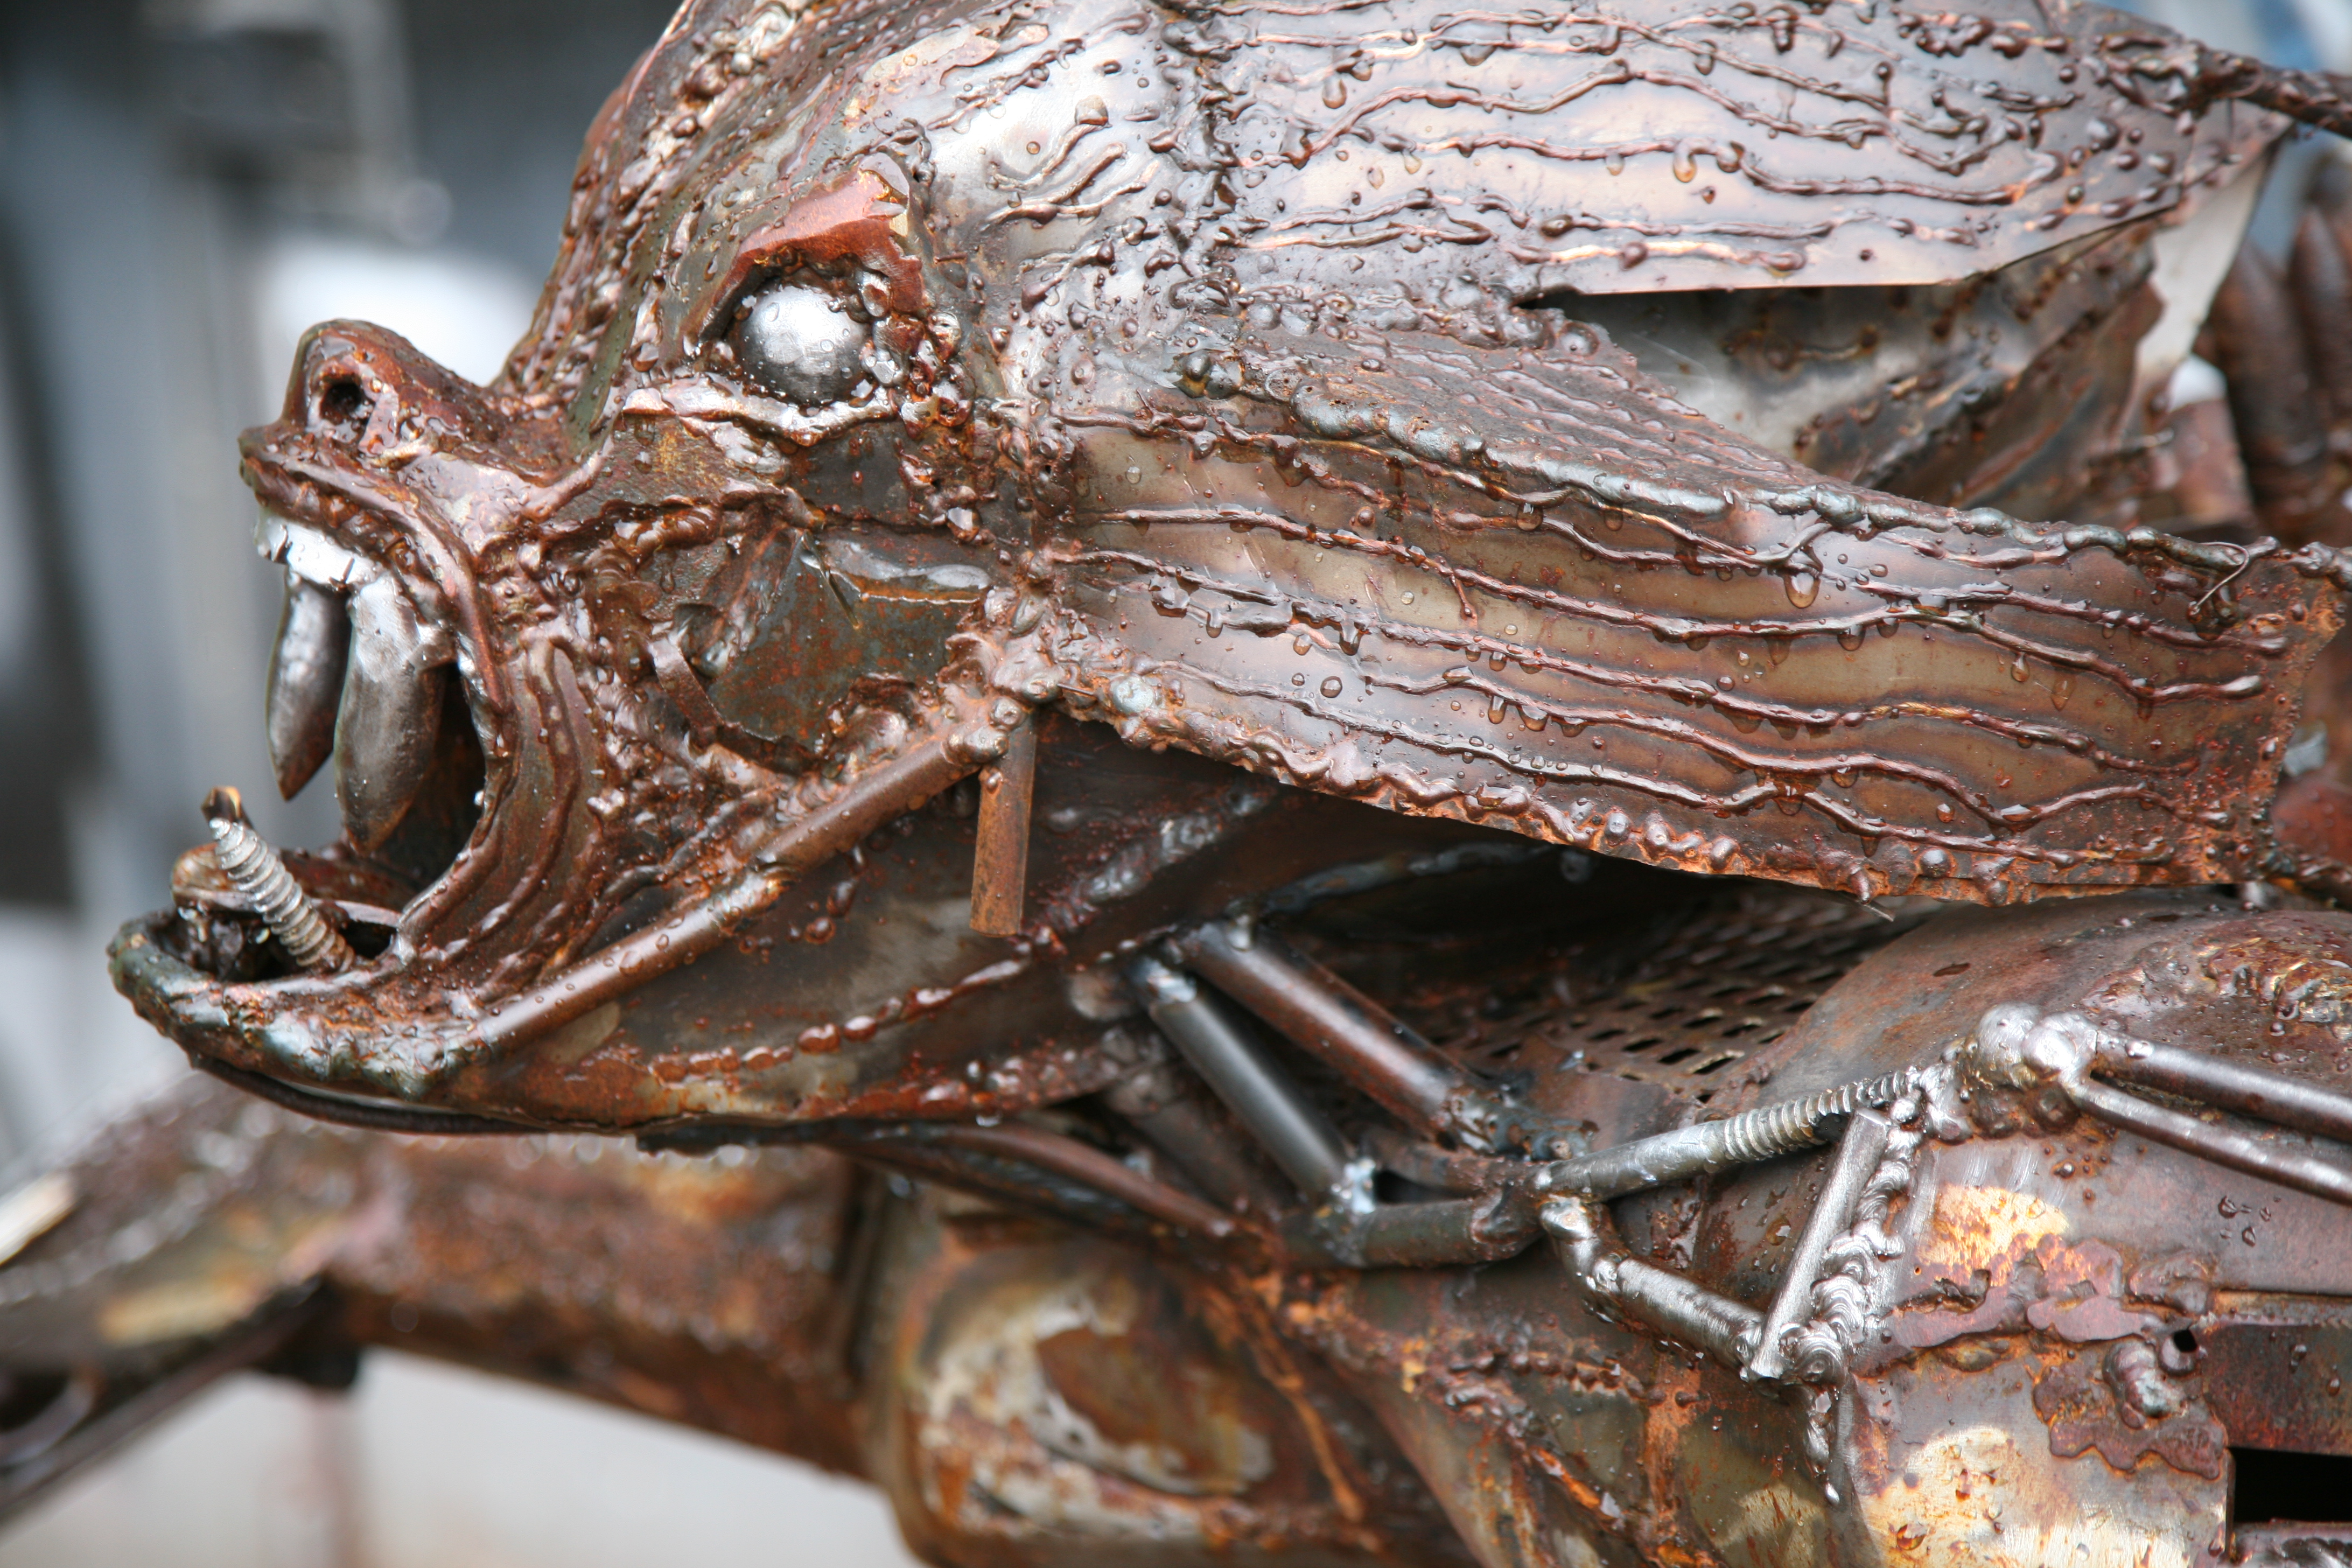
wood, statue, food, metal, sculpture, germany, deutschland, allemagne, berlin, mitte, carving, scrap, kunsthaustacheles